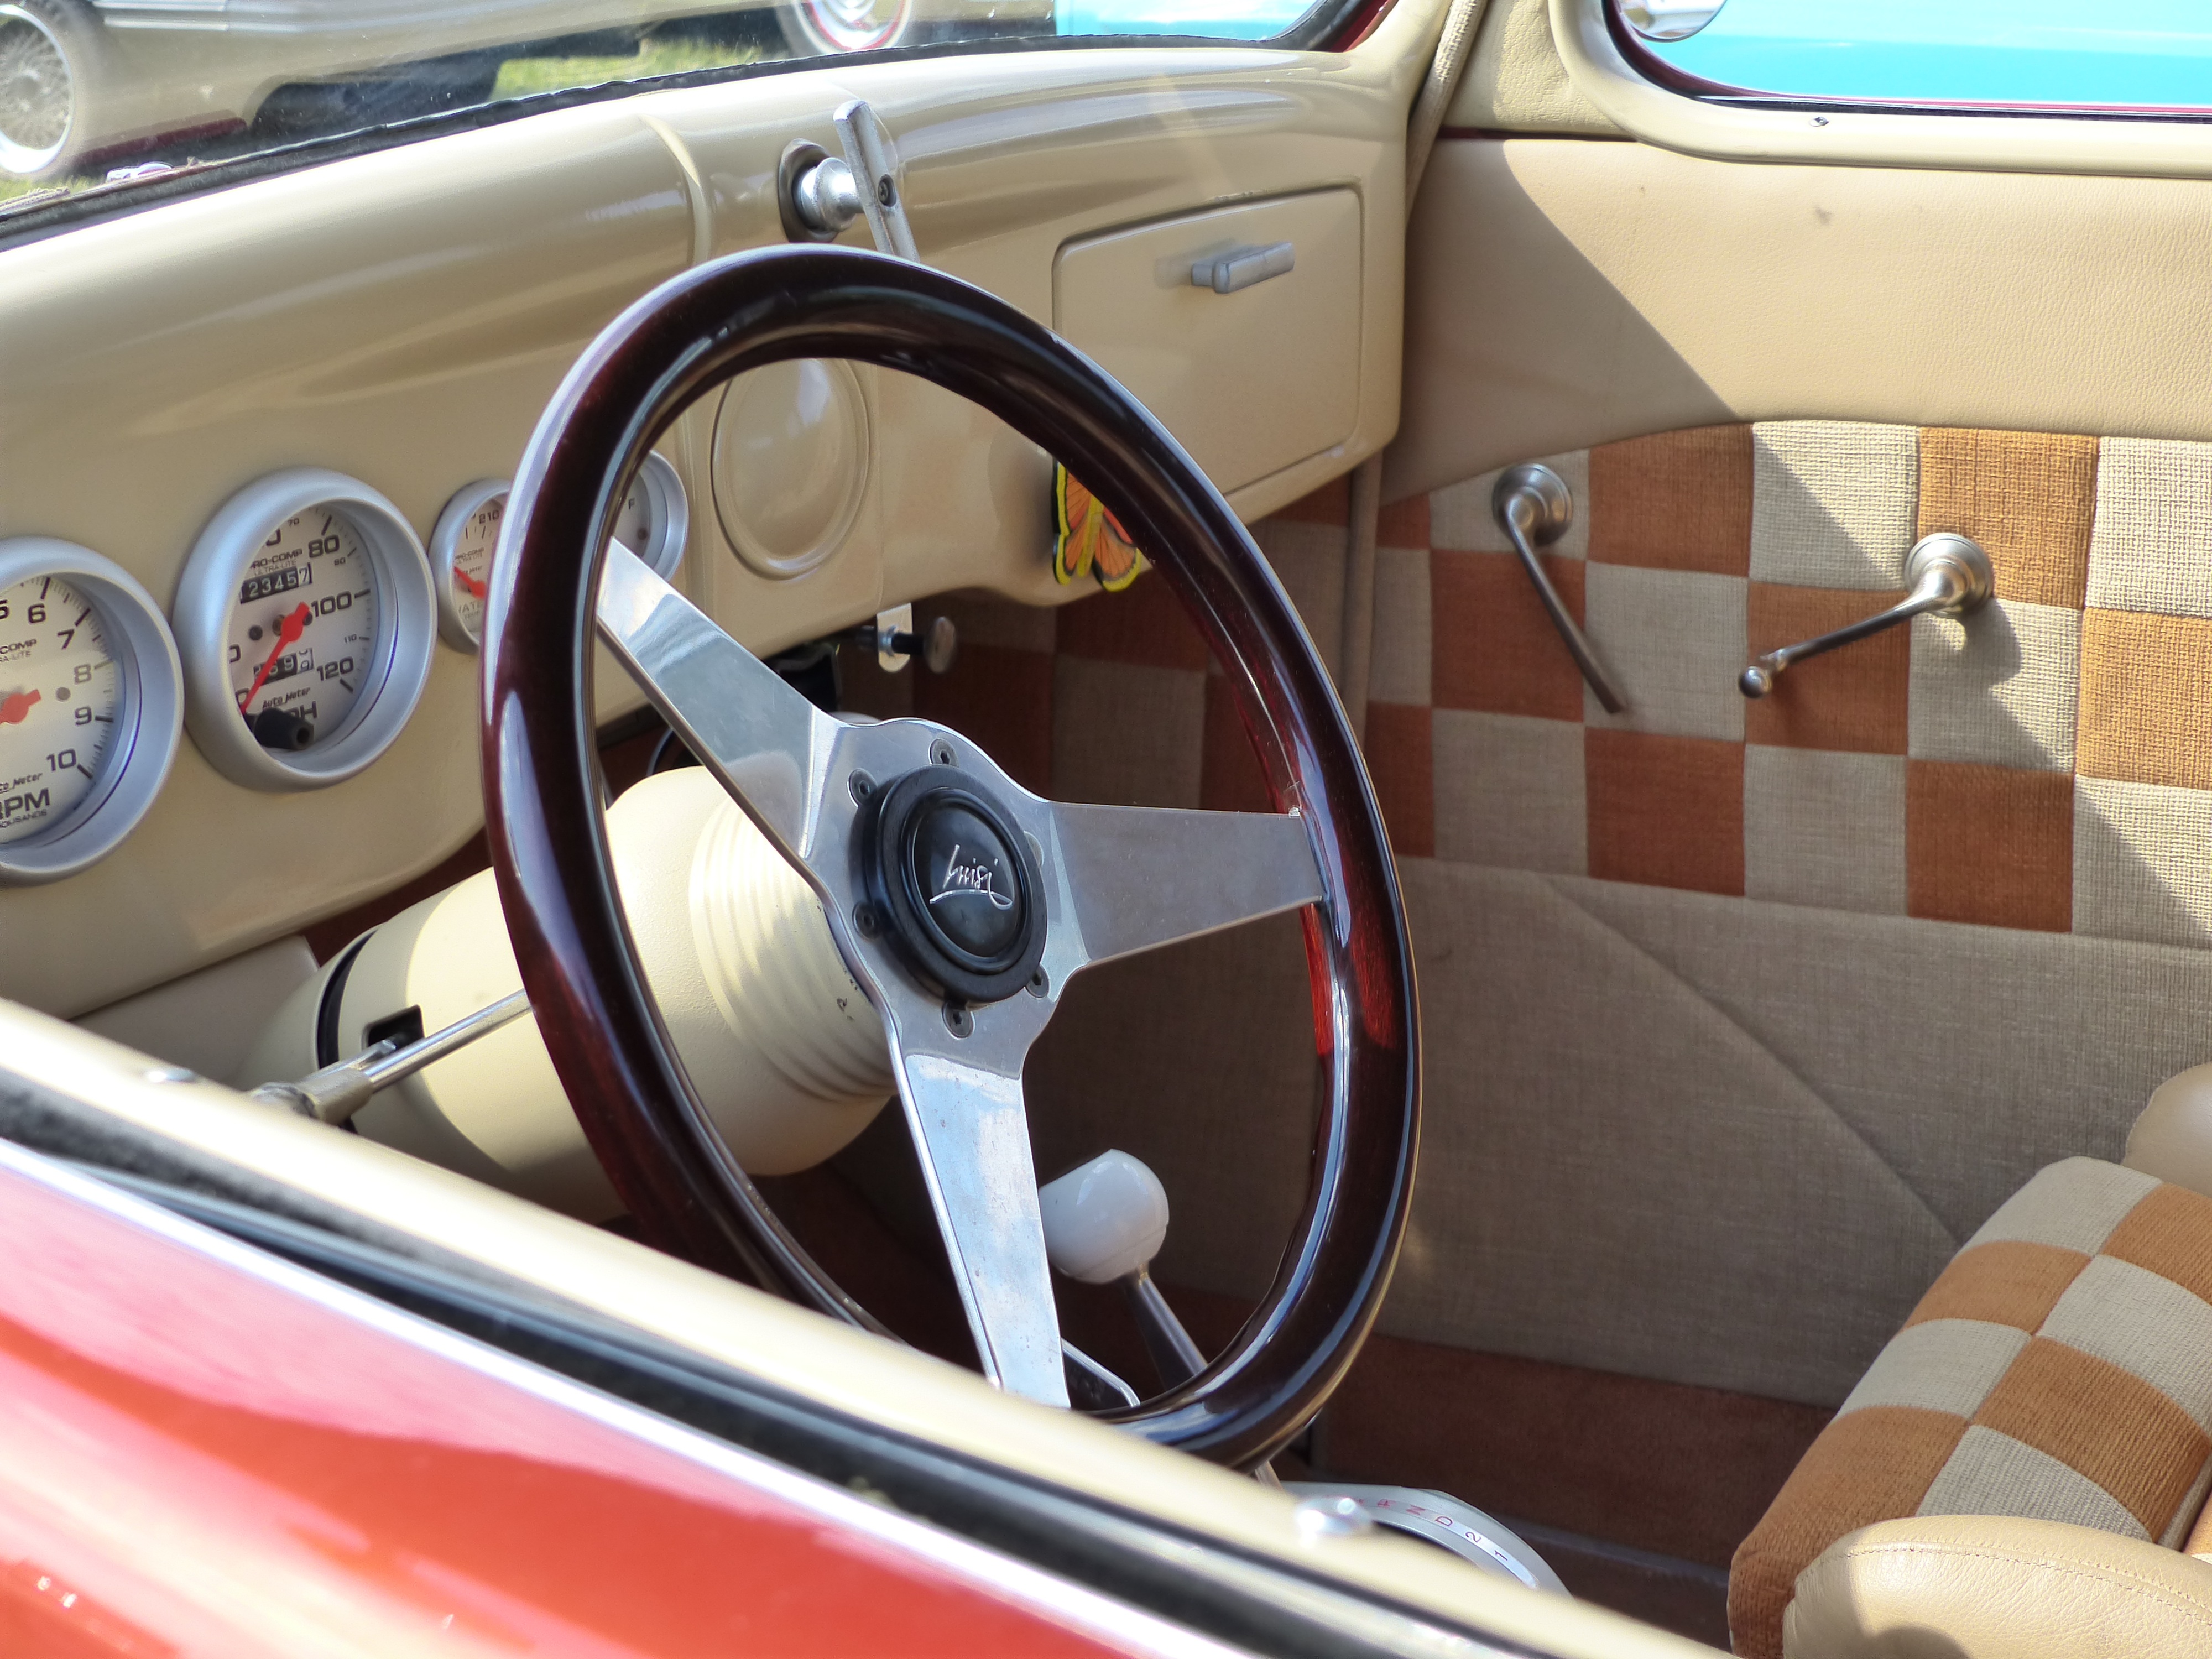
car, wheel, summer, vehicle, steering wheel, dashboard, sports car, vintage car, colors, dress, convertible, exhibition, checkered, antique car, city car, land vehicle, volkswagen beetle, automobile make, automotive exterior, subcompact car